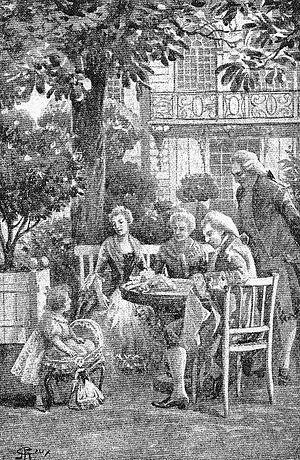
Jules Verne at Michel Verne: ""Le Secret de Wilhelm Storitz"" (1898), dessins par George Roux. This file was uploaded with Commonist. Orginal descripion: Français